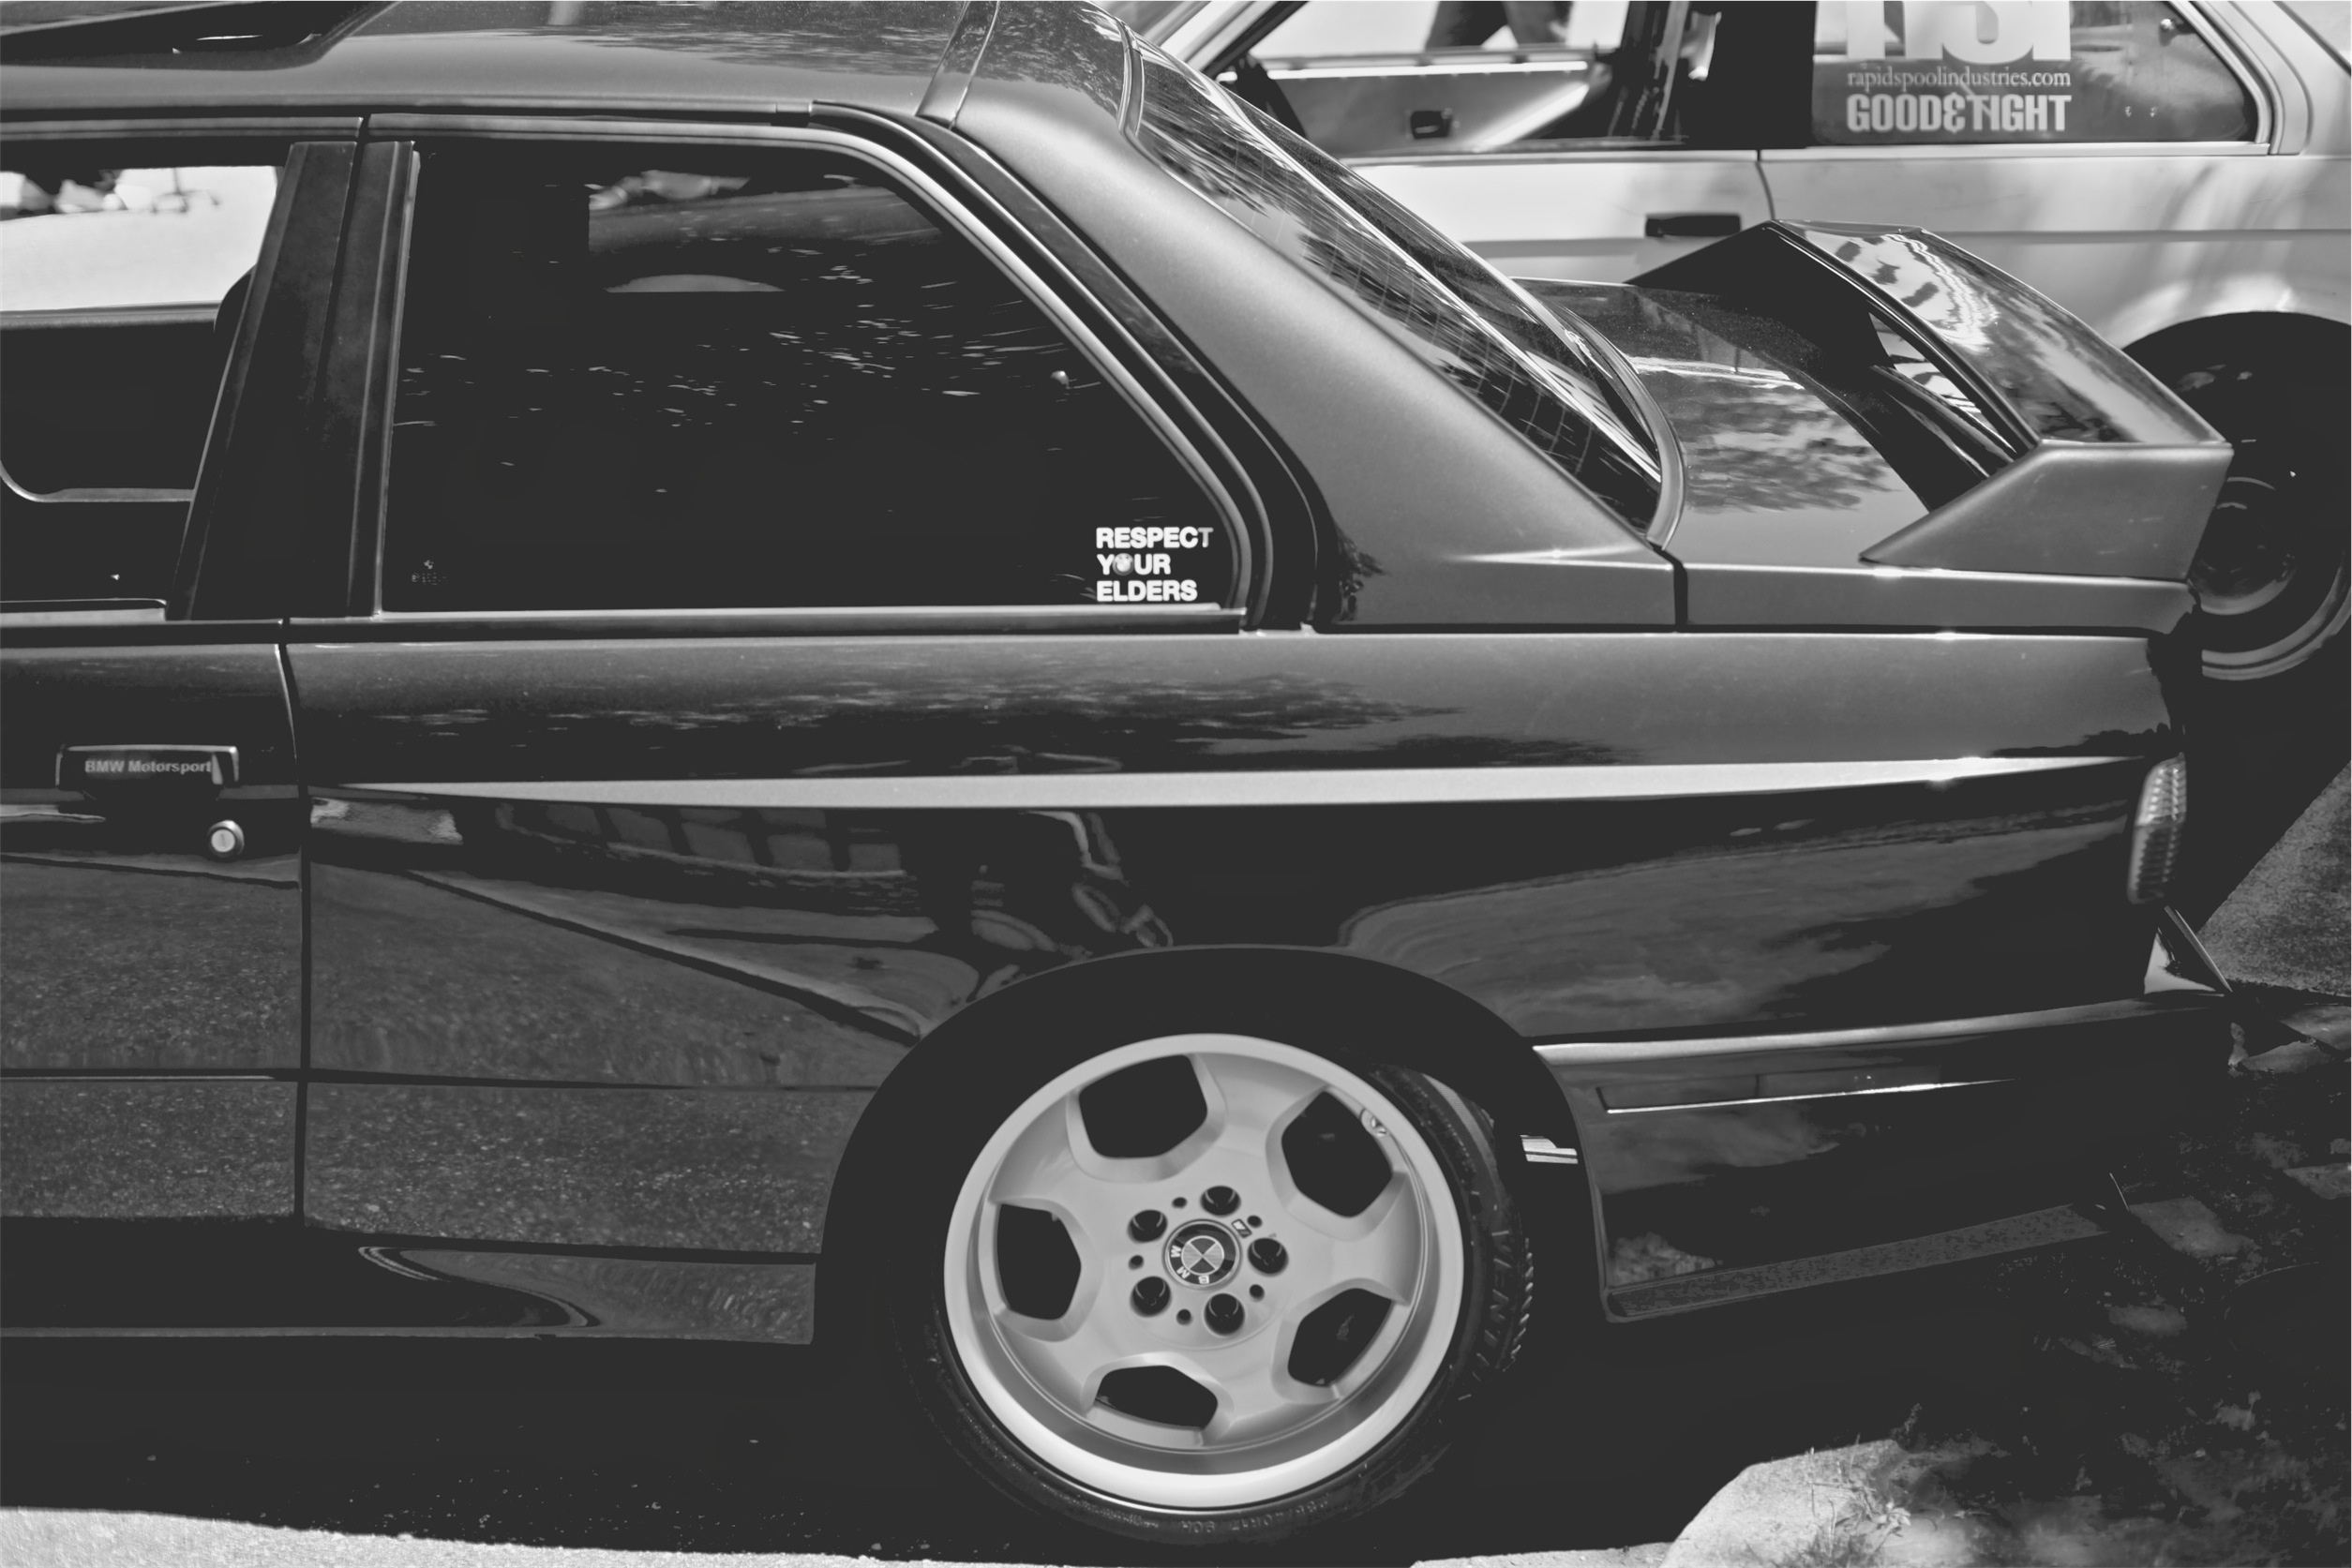
black and white, car, wheel, vehicle, automotive, sports car, bumper, race car, sedan, bmw, convertible, decal, land vehicle, monochrome photography, automobile make, automotive exterior, compact car, automotive design, luxury vehicle, executive car, bmw 3 series e30